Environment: real
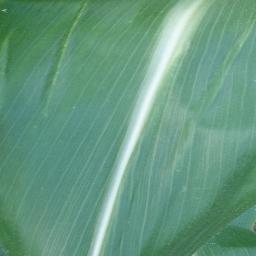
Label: healthy